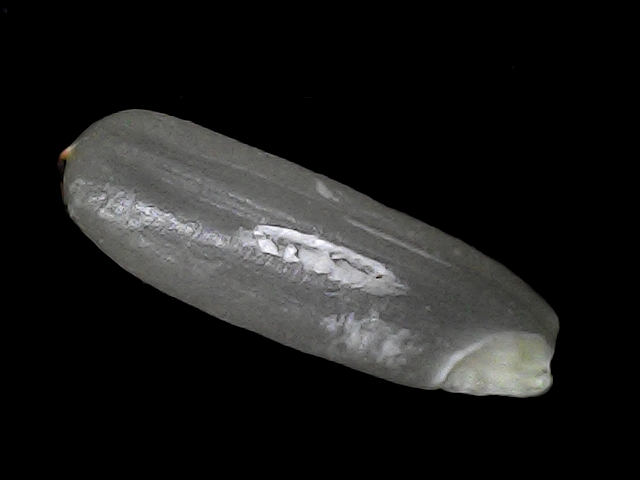
Rice variety: BD75